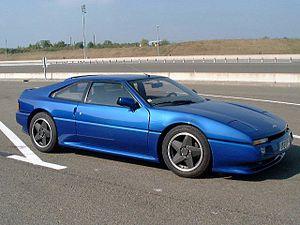
Les Venturi Coupé 260 sont les coupés sportifs du constructeur automobile Venturi. En effet, leur motorisation passe de 200 à 260 chevaux par rapport au coupé initial. Construits à 188 exemplaires, ils ont été déclinés en quatre versions dont deux séries spéciales : Atlantique et LM.
Venturi Automobiles est un constructeur automobile d'origine française créé en 1984 par Claude Poiraud et Gérard Godfroy. Spécialisée dans la conception de voitures de sport, l'entreprise est rachetée en 2000 par l'homme d'affaires monégasque Gildo Pallanca Pastor. Celui-ci transfère alors son siège à Monaco, tout en faisant prendre à Venturi une orientation radicale : celle de la motorisation exclusivement électrique.